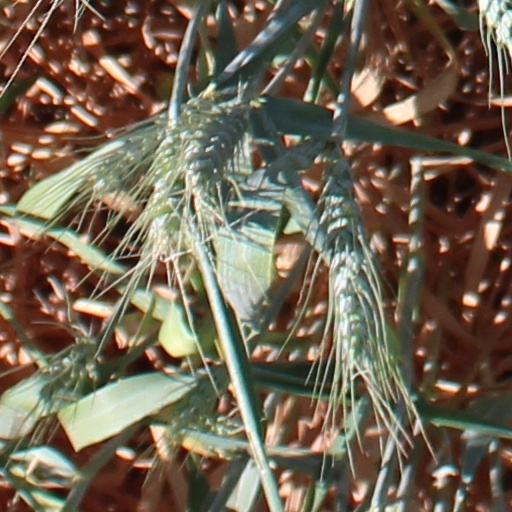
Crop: wheat